Alvis TE 21

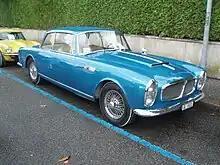
Graber's body on a TE 21 chassis 1964

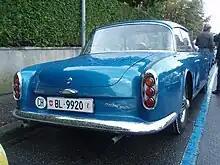

Carrosserie Hermann Graber continued to build their own bodies on the Alvis chassis.